3rd Battalion (Australia)

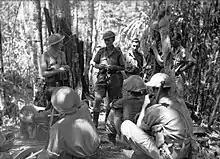
Lieutenant Colonel A.G. Cameron, commanding officer, delivering orders for a patrol around Menari, September 1942

The battalion began training in earnest near Maitland, New South Wales, before being sent along with the rest of the 14th Brigade to the coast to undertake defensive duties near Newcastle. In May they were relieved from these duties and returned to camp near Maitland, before going on leave prior to deployment overseas. By the end of the month the 3rd Battalion had arrived in Port Moresby where they began garrison duties as part of the 14th Brigade and alongside the 30th Brigade, which consisted of the 39th and 49th Battalions. In July the New Guinea campaign began when the Japanese landed troops near Buna and began to move inland. In an effort to delay their advance in time for reinforcements to arrive from Australia, elements of 39th Battalion began a series of delaying actions around Kokoda, while the 3rd Battalion remained in Port Moresby to defend the seaport. In early September, as reinforcements began to arrive, the battalion moved up the Kokoda Trail to Ioribaiwa, where they began patrolling operations under the command of the 21st Brigade in order to defend the village against advancing Japanese elements. Alongside the 2/6th Independent Company and the 2/14th and 2/16th Battalions, the 3rd Battalion helped hold the village for four days before falling back to Imita Ridge on 17 September. Soon after the Japanese, having reached the limit of their supply lines, began to withdraw and the 3rd Battalion subsequently participated in the advance back up the Kokoda Trail, carrying out patrolling operations as they re-occupied numerous villages that had been lost earlier in the campaign.